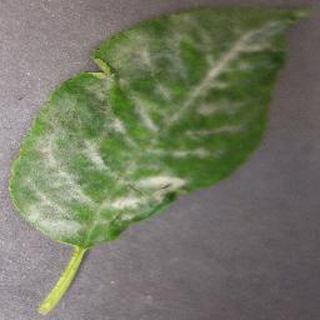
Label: cherry_powdery_mildew